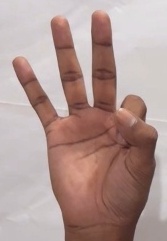
ASL sign: 9